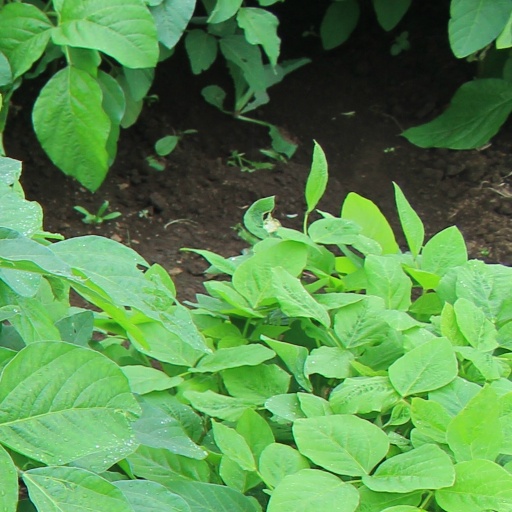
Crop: soybean